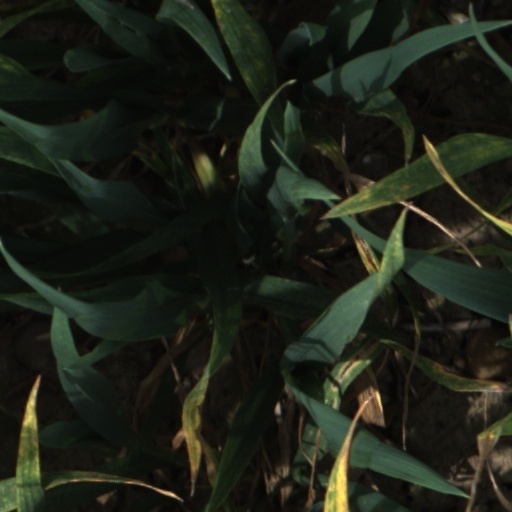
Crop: wheat